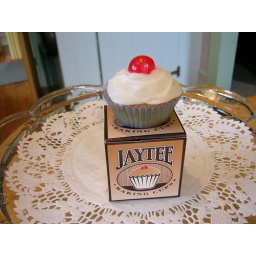
Jaytee are the paper cup manufacturers in New Zealand where I live